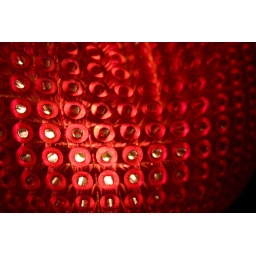
.MGX by Materialise. Voorbeelden van 3D printing. Tulip.MGX ontworpen door Peter Jansen.